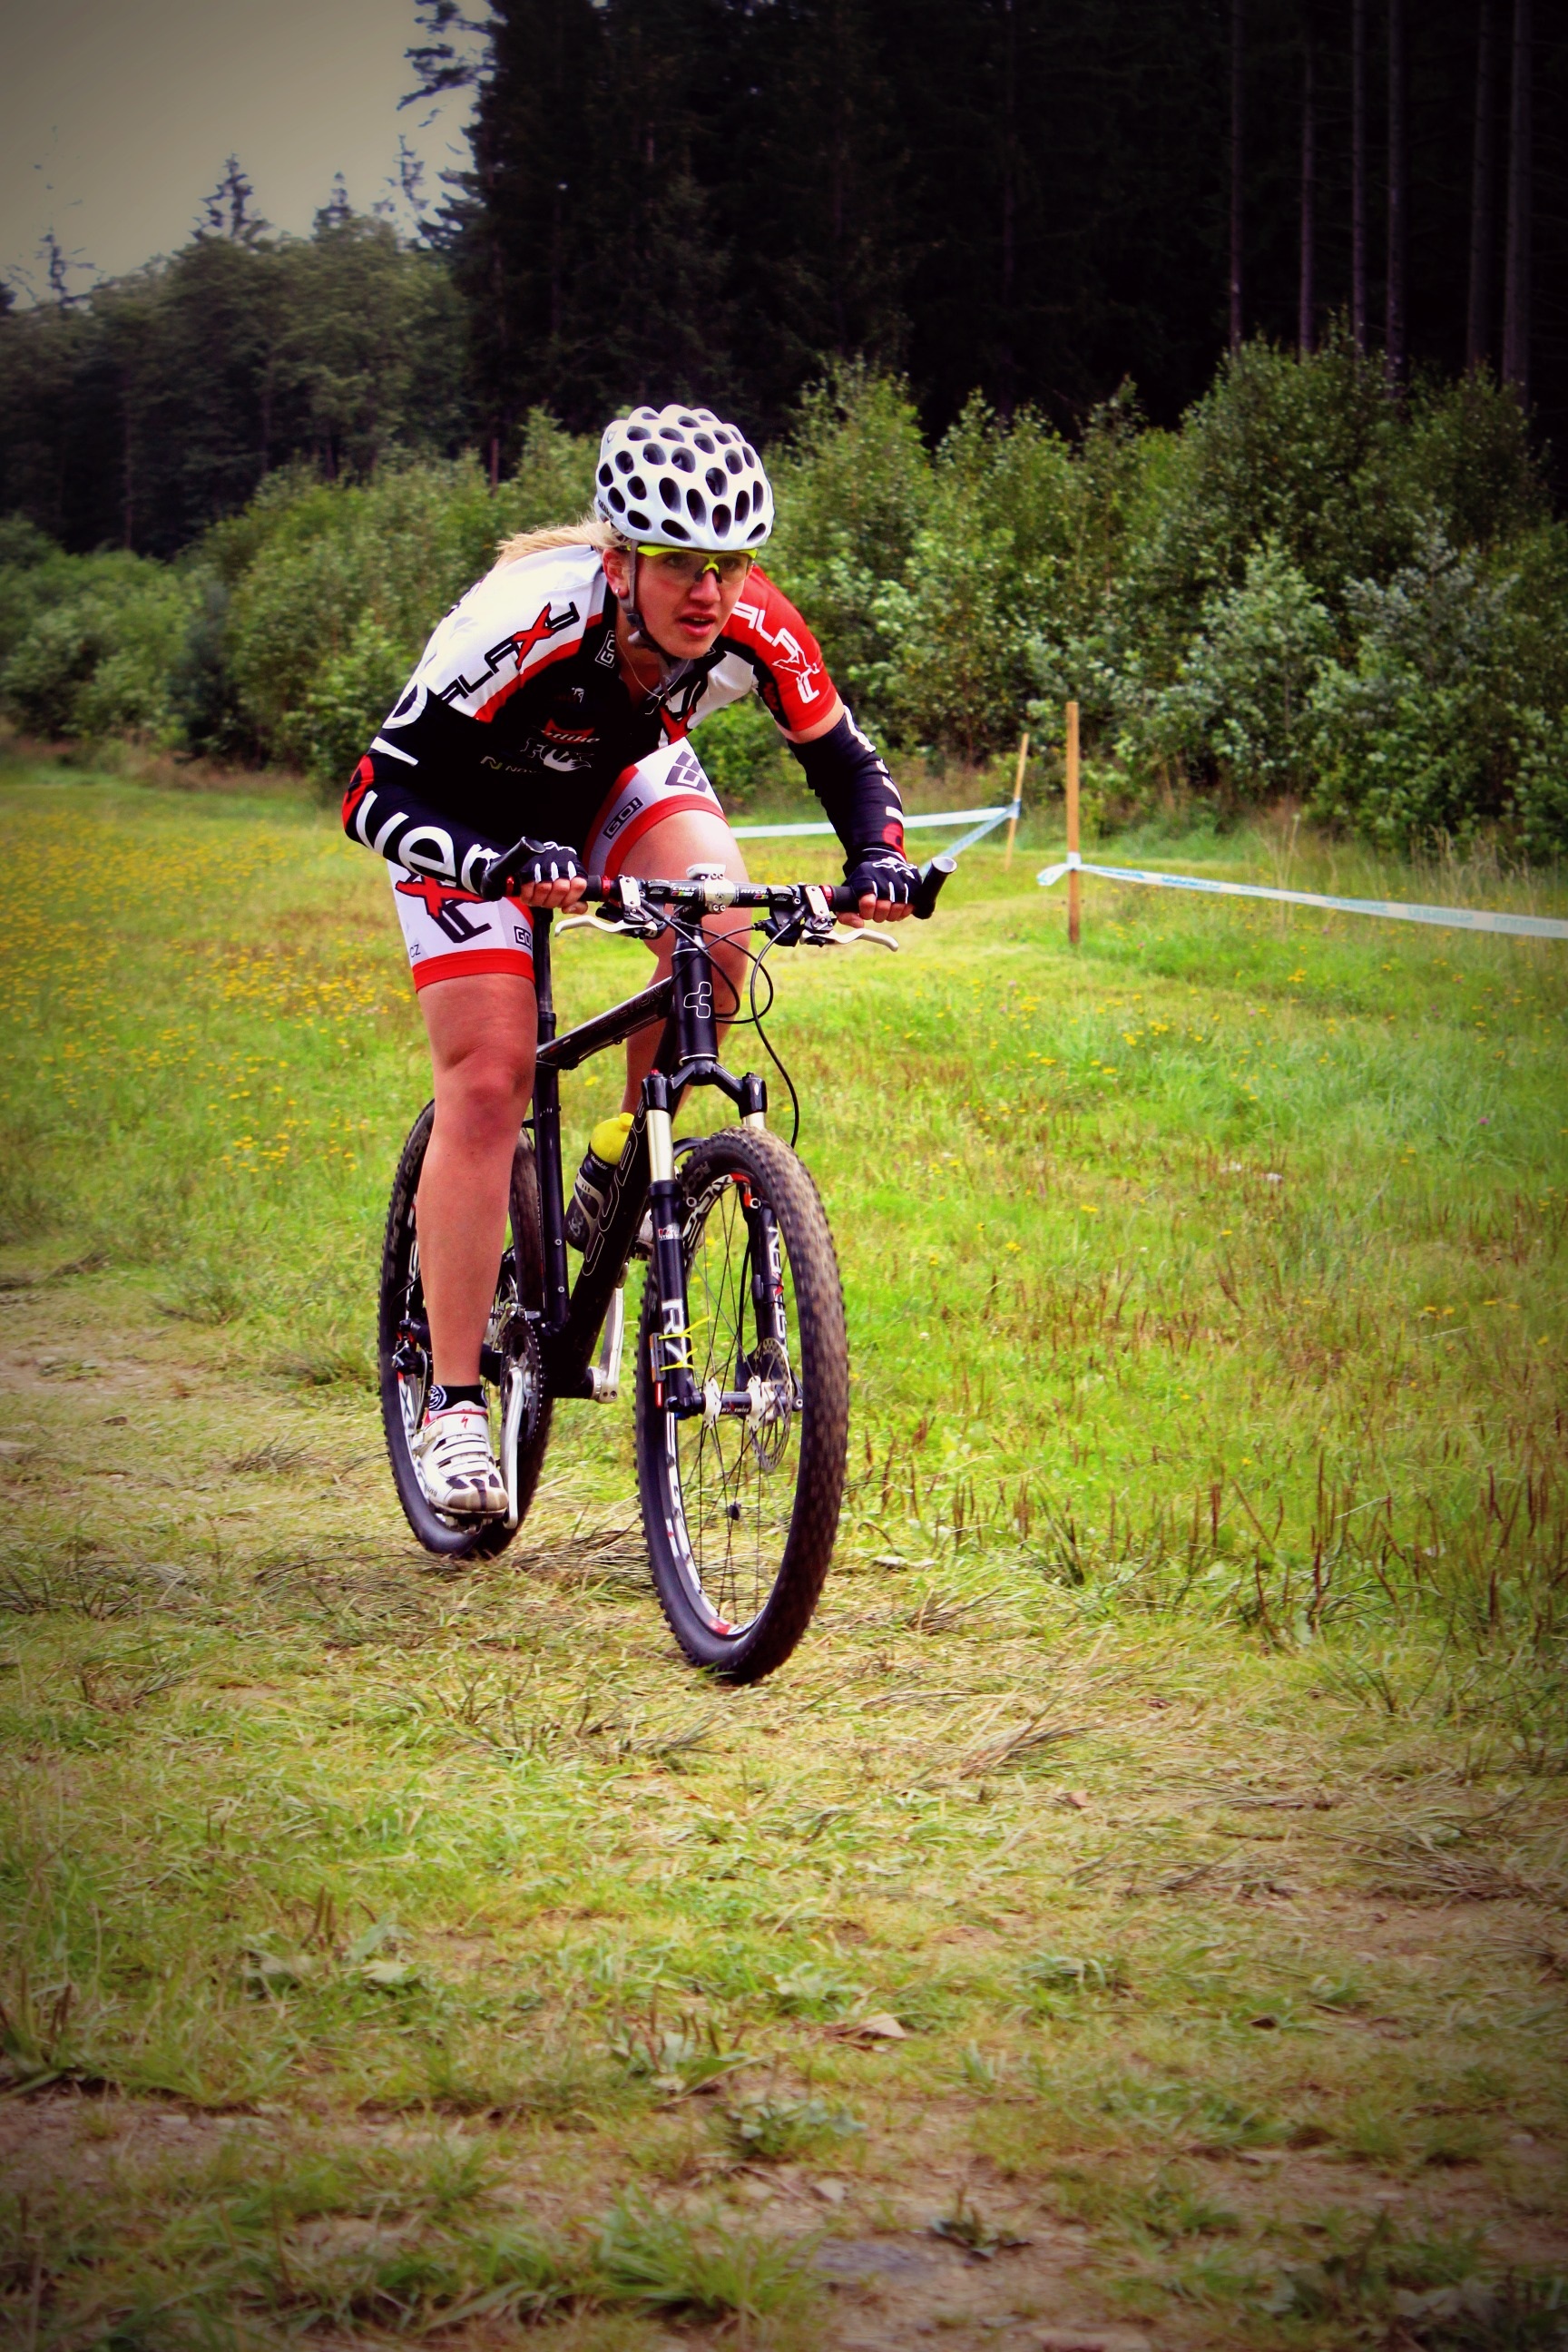
sport, round, bicycle, travel, vehicle, cheering, extreme sport, speed, sports equipment, mountain bike, motivation, fight, cycling, race, hills, sports, helmet, performance, racing, will, pleasure, emotion, victory, freeride, force, toil, win, mountain biking, adrenaline, seconds, cyclo, road cycling, land vehicle, cycle sport, cyclo cross bicycle, cyclo cross, bicycle racing, downhill mountain biking, mountain bike racing, cross country cycling